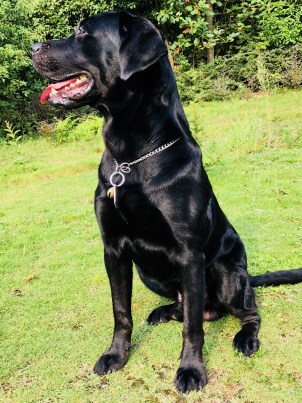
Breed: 3580-n000122-Labrador_retriever